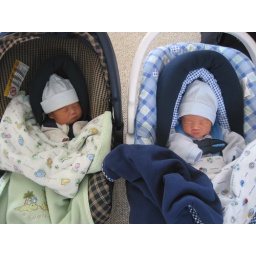
Sleeping tight in car seats